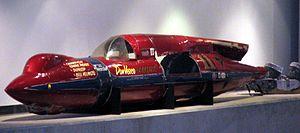
*La vitesse officieuse de 128 km/h avec l'engin Peugeot fut aussi atteinte par Oscar Hedstrom lors de la tentative annuelle d'Indian pour battre des records de vitesse sur les plages de Daytona, en 1909.